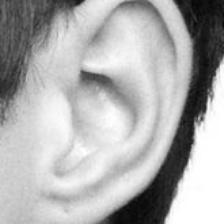
Label: faces